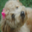
Label: dog